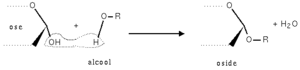
Formation d'un oside. Mars 2005 Création personnelle.
Une liaison osidique est une liaison chimique covalente entre :